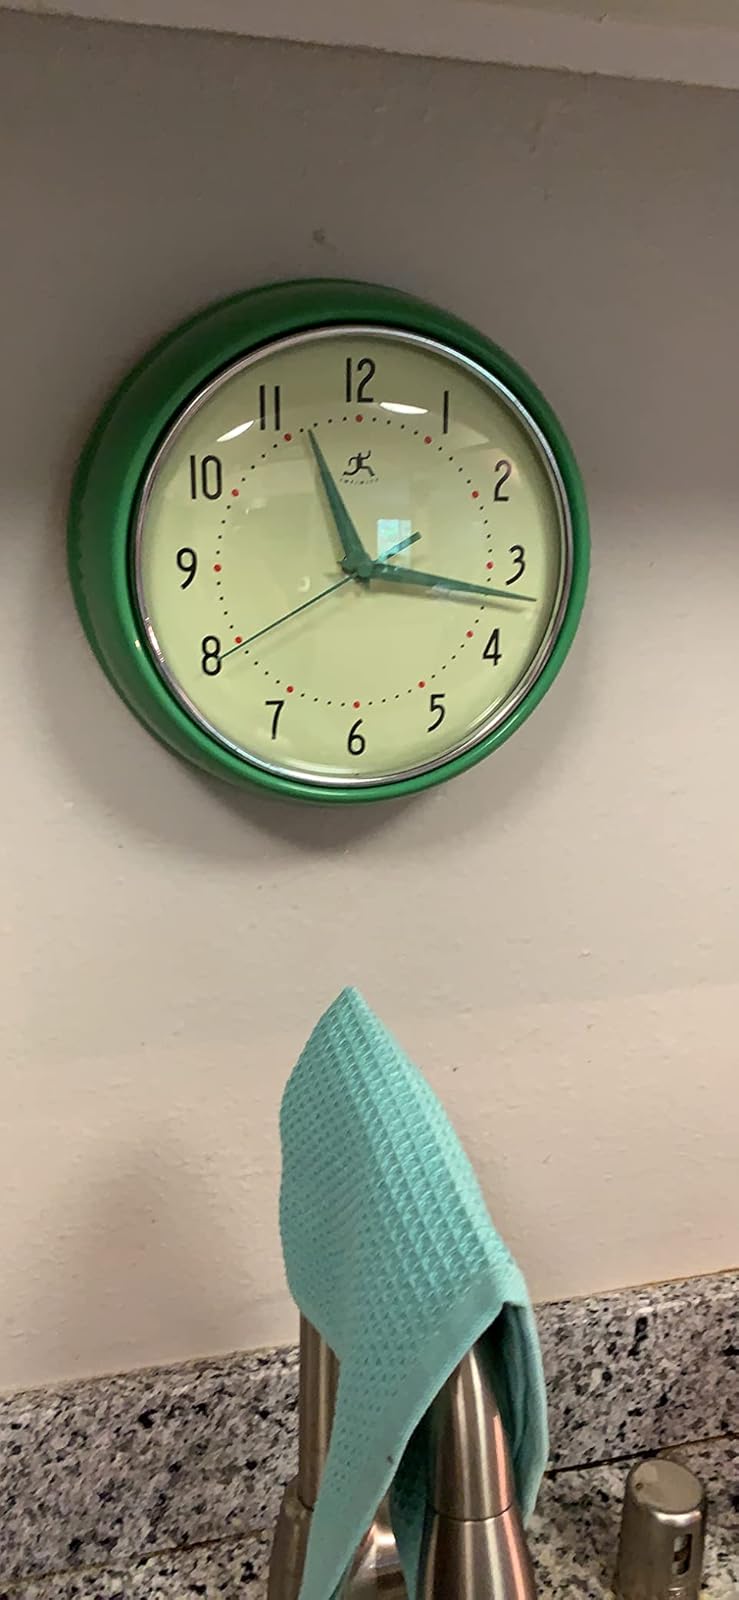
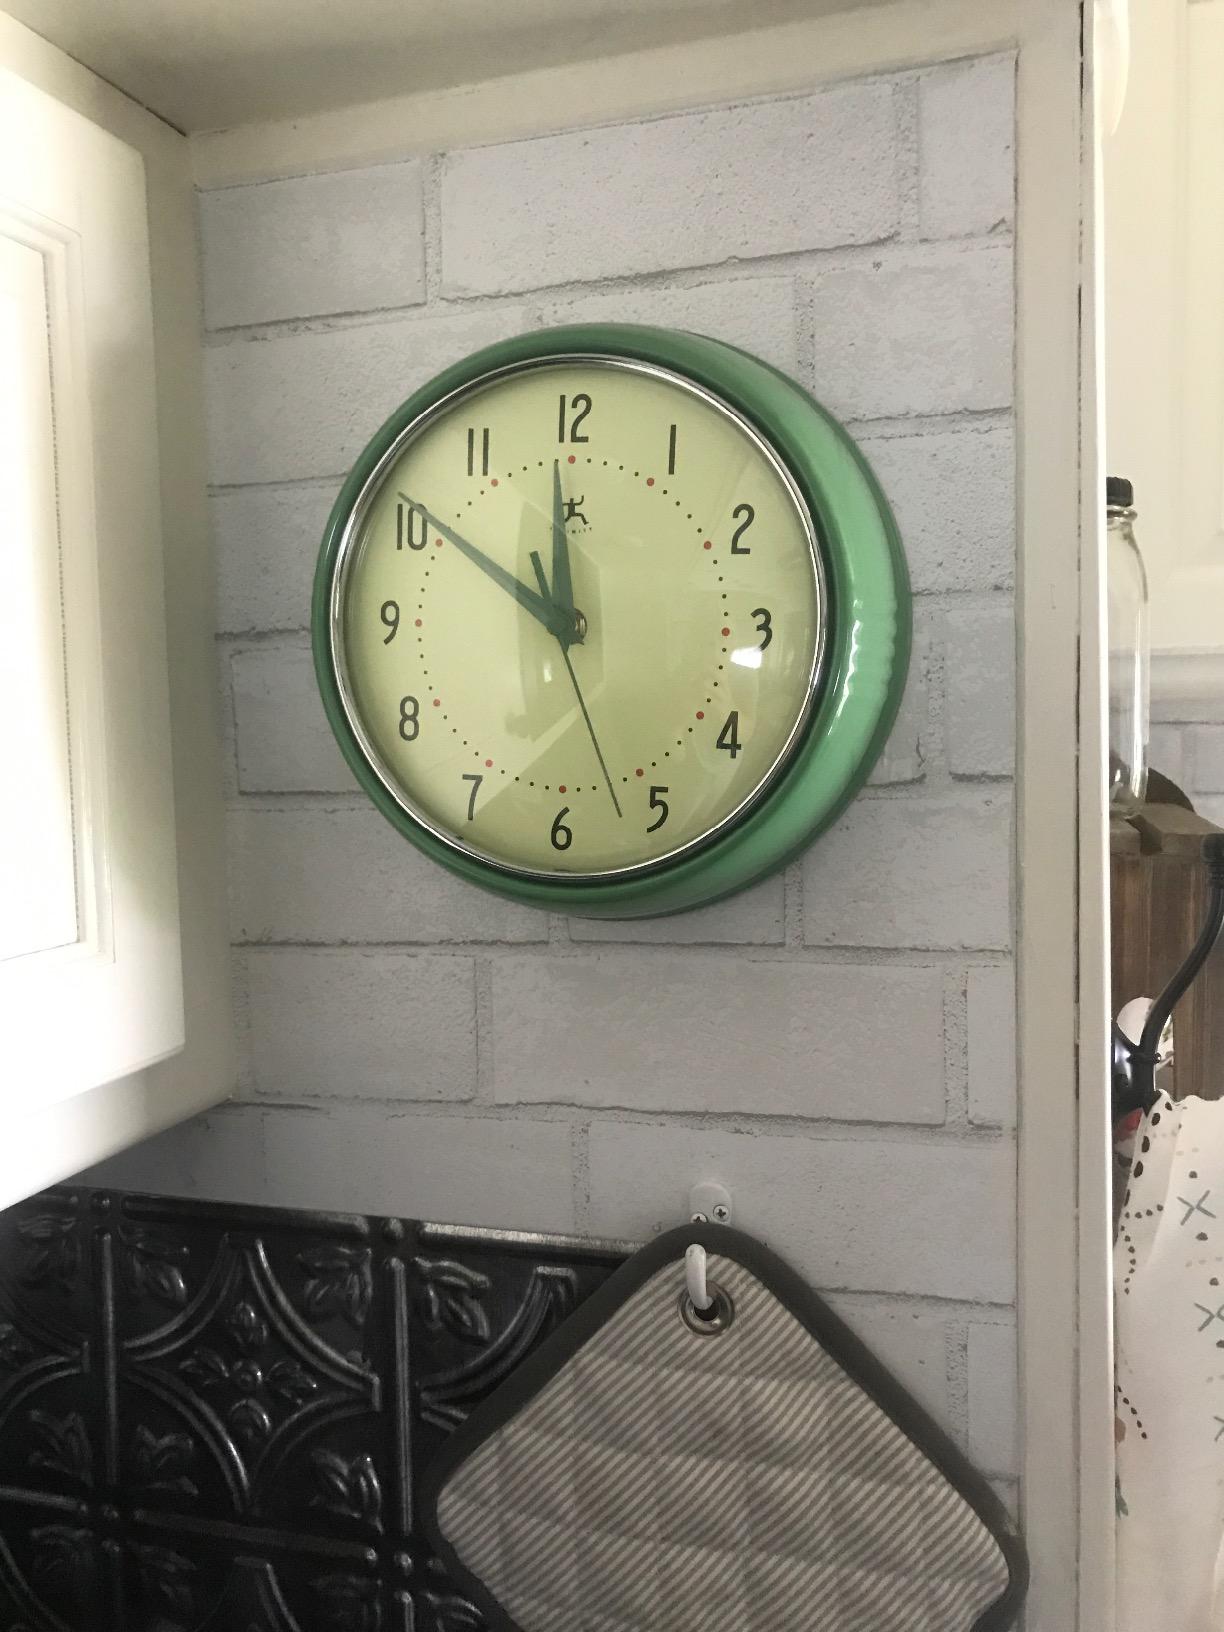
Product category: clock
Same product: yes